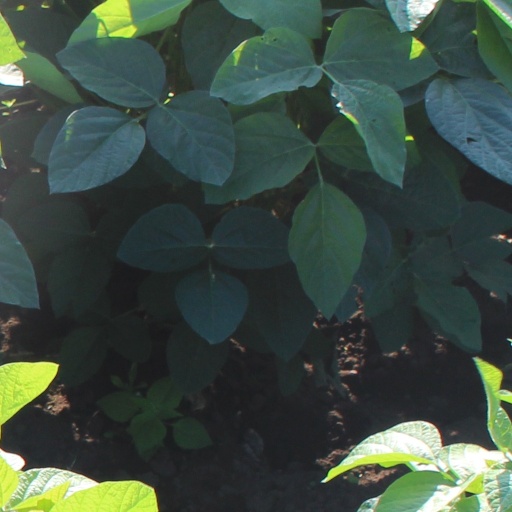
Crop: soybean